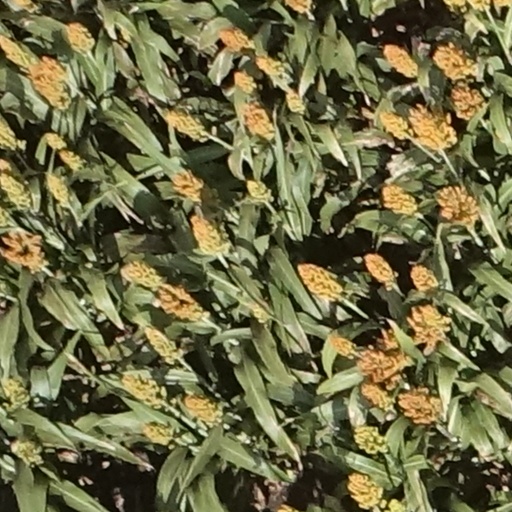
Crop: sorghum